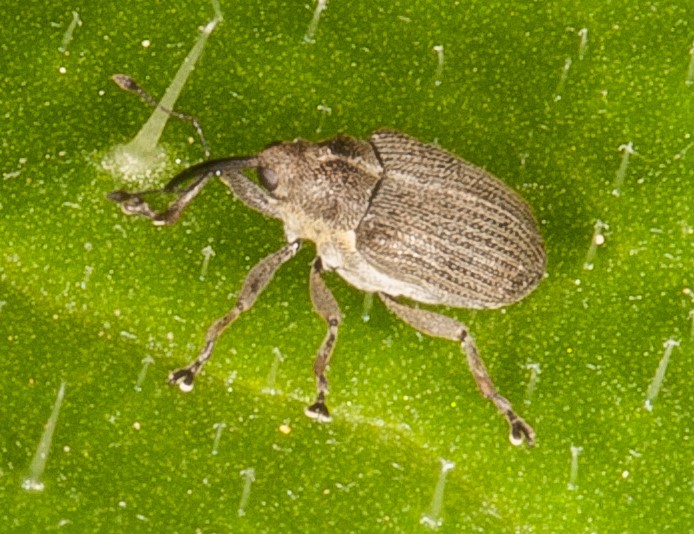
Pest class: Cabbage_seedpod_weevil